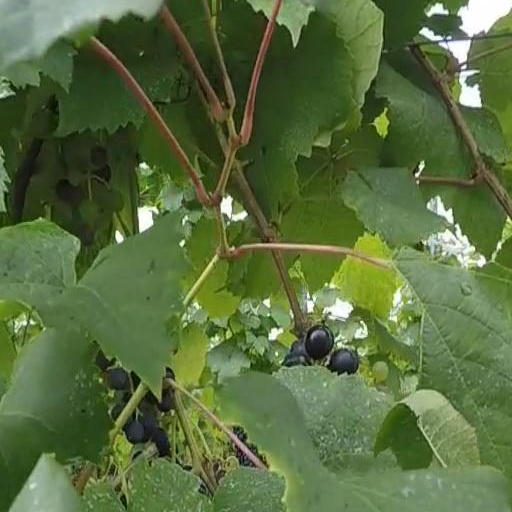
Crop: grape